Tourism in Libya

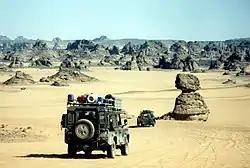
Exploring the Acacus Mountains.

Tourism in Libya is an industry heavily hit by the Libyan Civil War. Before the war tourism was developing, with 149,000 tourists visiting Libya in 2004, rising to 180,000 in 2007, although this still only contributed less than 1% of the country's GDP. There were 1,000,000 day visitors in the same year. The country is best known for its ancient Greek and Roman ruins and Sahara desert landscapes. As of 2025, tourist numbers have returned to approximately 100,000 annually.